H. C. S. Motor Car Company

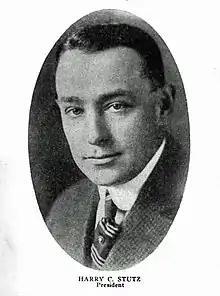
Harry C. Stutz

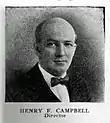
Harry F. Cambell

A prototype was displayed at the end of 1919. The press noted the hand embossed leather upholstery was on very low seats, the cushions sat directly on the floor. Others reported the center of gravity was very low and the top of the windshield was less than the height of the average man. Demonstrators did not go to dealers until May 1920 because the new factory building was not progressing as it should and production was restricted by difficult conditions in the busy factory of the Stutz Fire Engine Company.